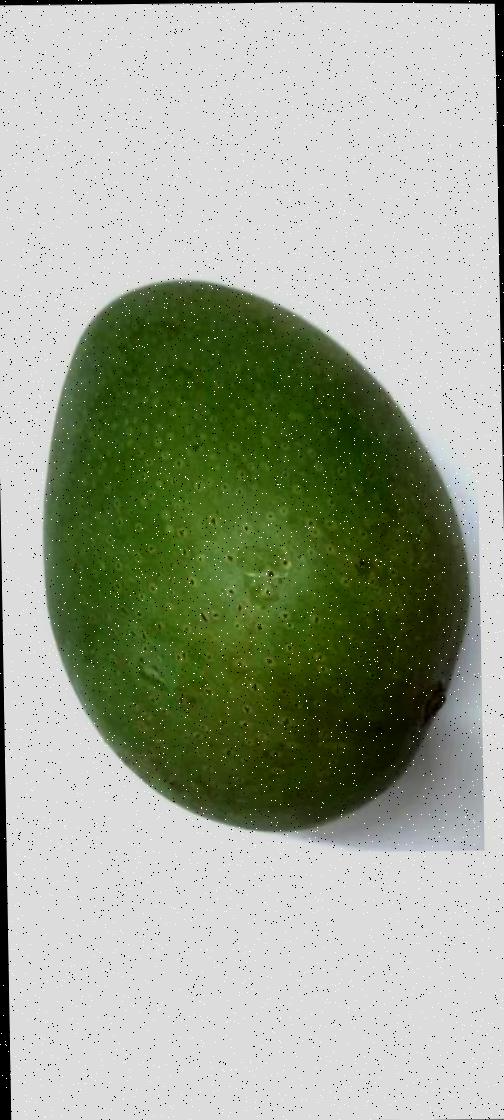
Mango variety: Ashshina Zhinuk